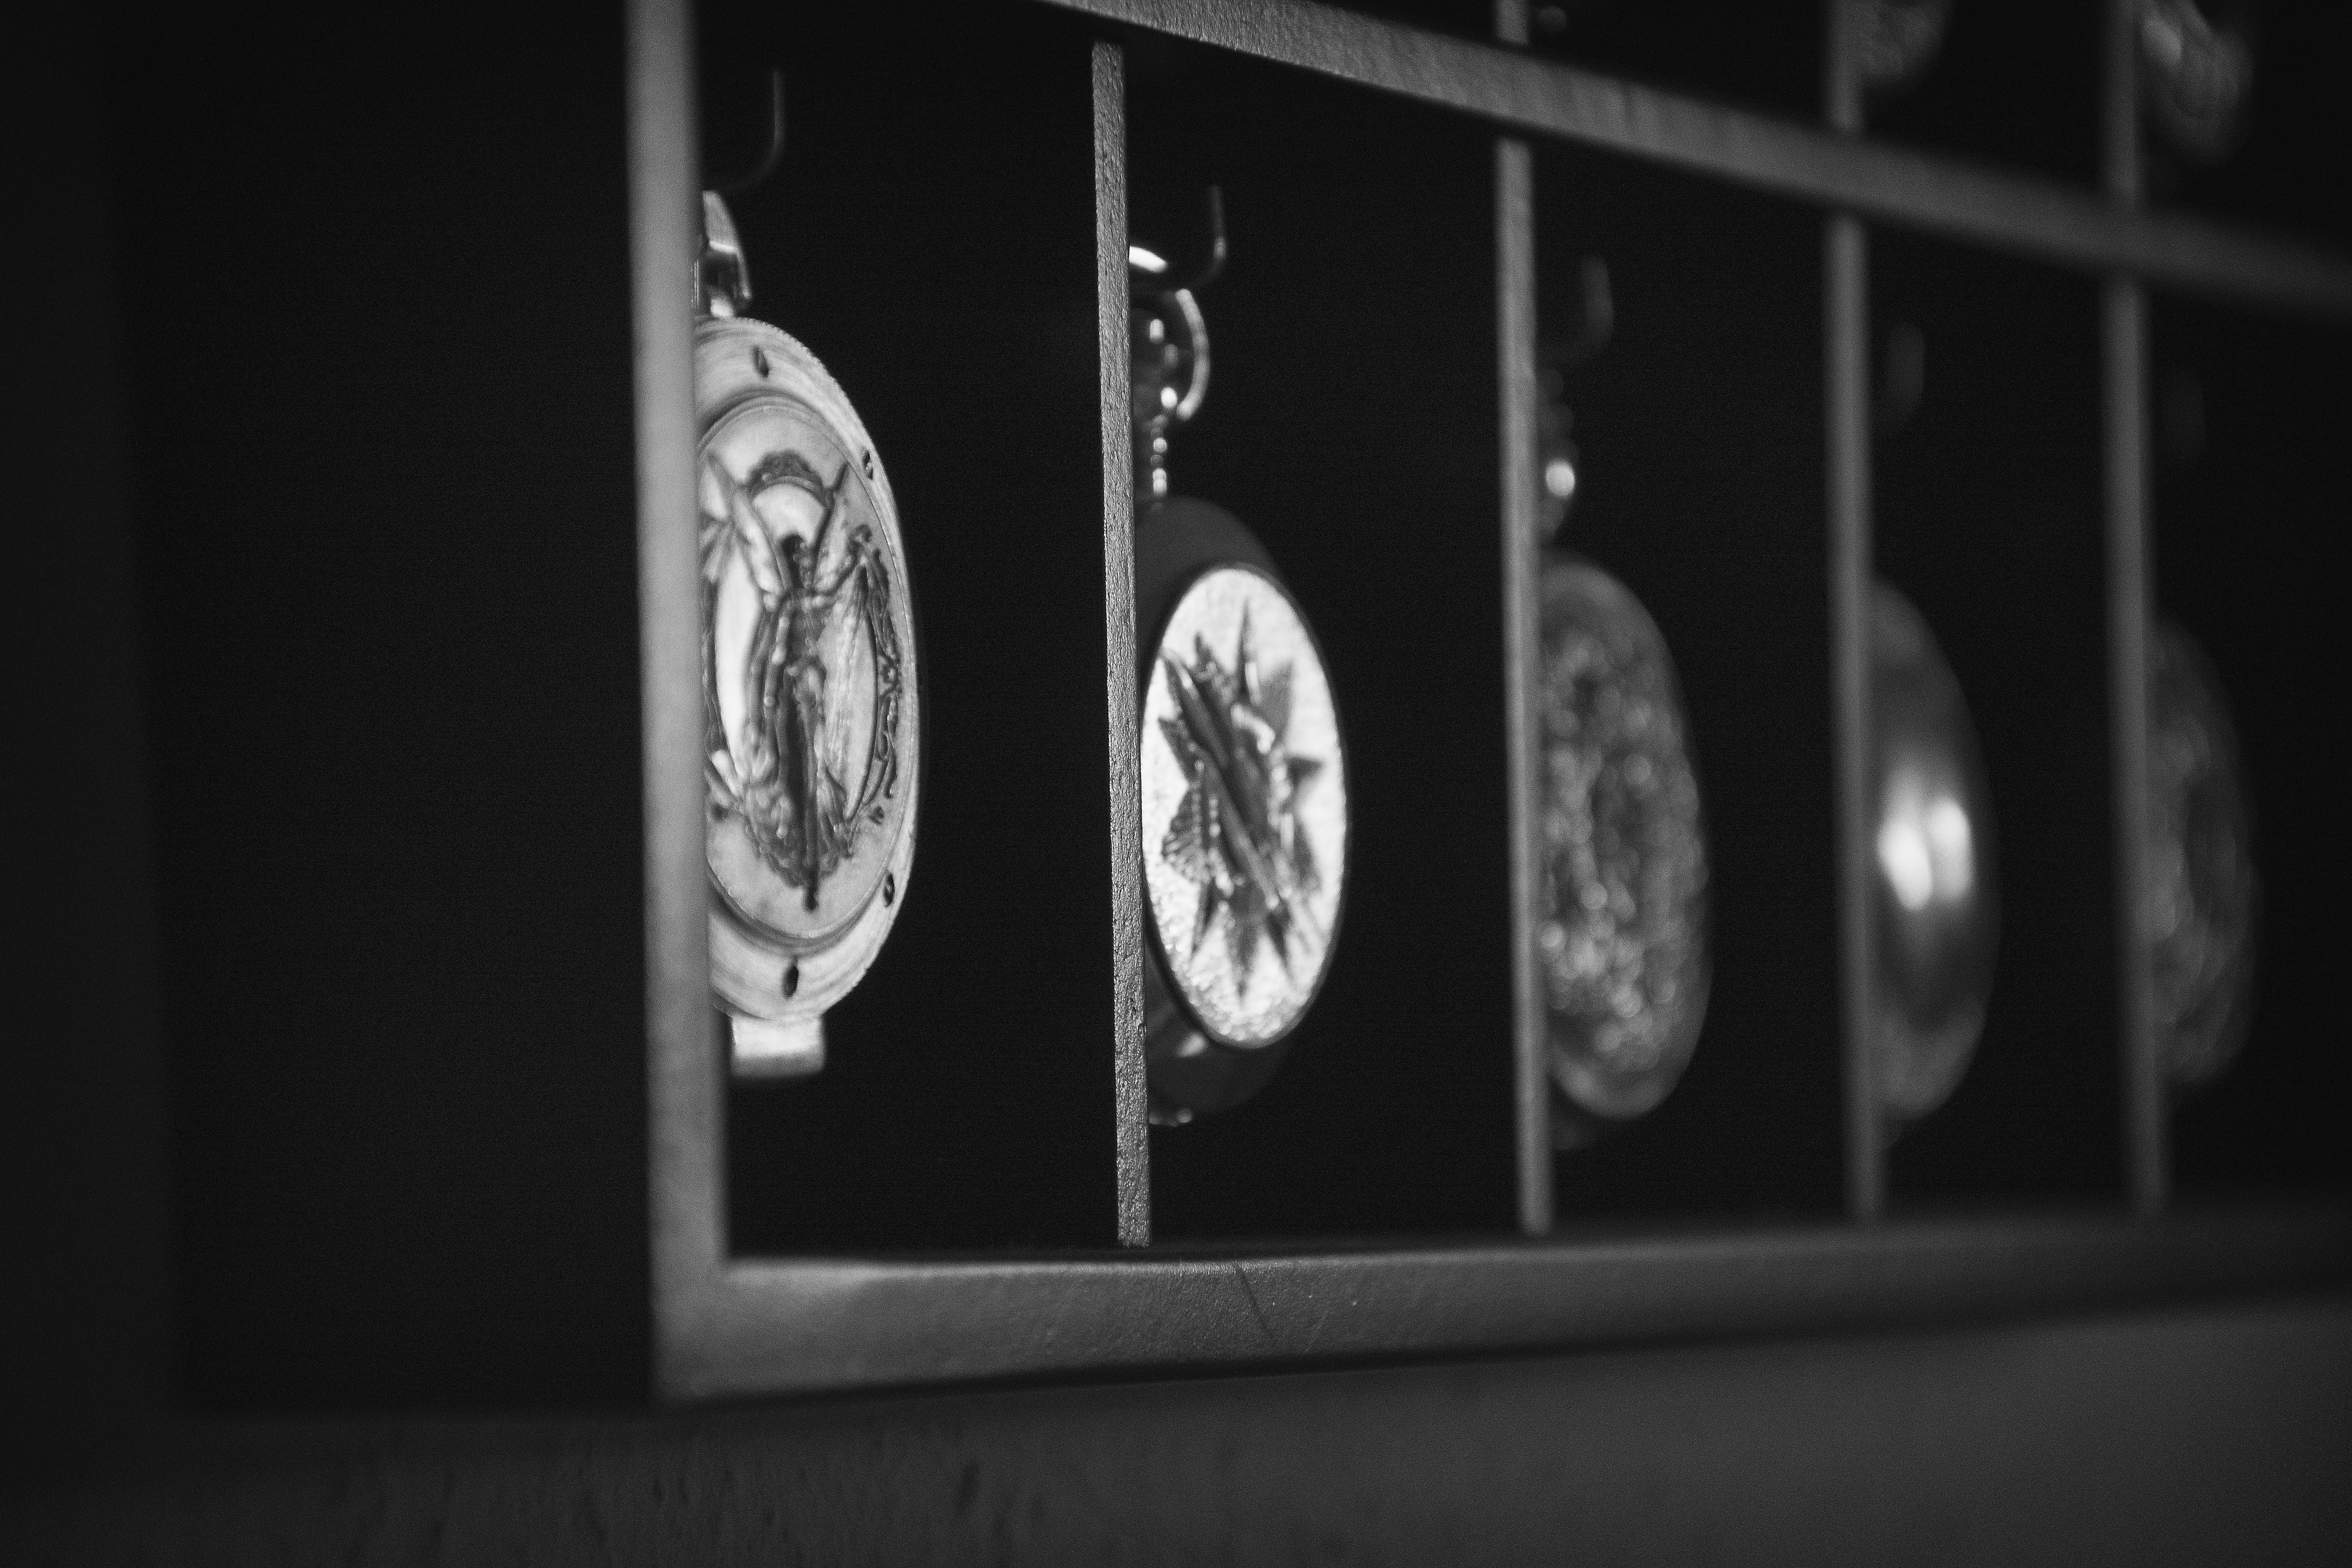
light, black and white, white, darkness, black, monochrome, lighting, light fixture, monochrome photography, fashion accessory